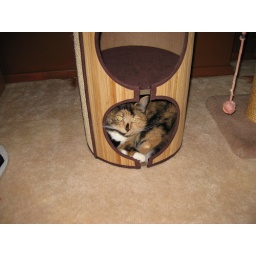
Rosie in her cat house